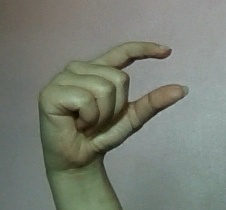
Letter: dal